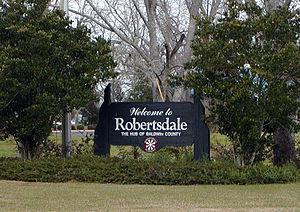
Signe de Robertsdale
Robertsdale est une ville du comté de Baldwin, dans l'État américain de l'Alabama. Sa population s'élevait à 3 782 habitants lors du recensement de 2000.